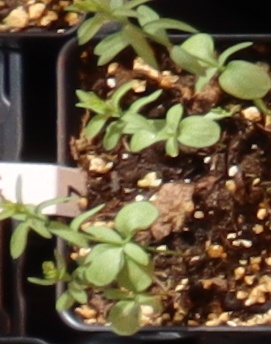
Label: Flax